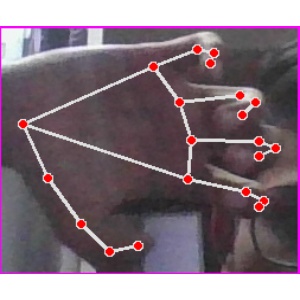
अक्षर: त